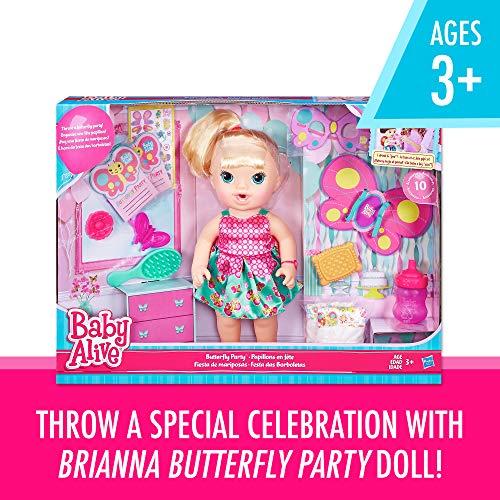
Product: Baby Alive Butterfly Party: Blonde Hair Doll with 12 Accessories That Drinks and Wets, Great Doll for 3 Year Old Girls and Boys and Up (Amazon Exclusive)
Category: Toys & Games | Dolls & Accessories | Dolls
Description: GREAT FOR KIDS AGE 3 AND UP: Kids can have fun getting baby ready for a butterfly celebration, feeding her a bottle, then changing her diaper when she “pees” She’s a great doll for girls and boys 3 years old and up.
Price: $34.99
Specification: ProductDimensions:4x18.9x13.9inches|ItemWeight:1.85pounds|ShippingWeight:1.85pounds(Viewshippingratesandpolicies)|ASIN:B07G3FFB2D|Itemmodelnumber:B07G3FFB2D|Manufacturerrecommendedage:3yearsandup